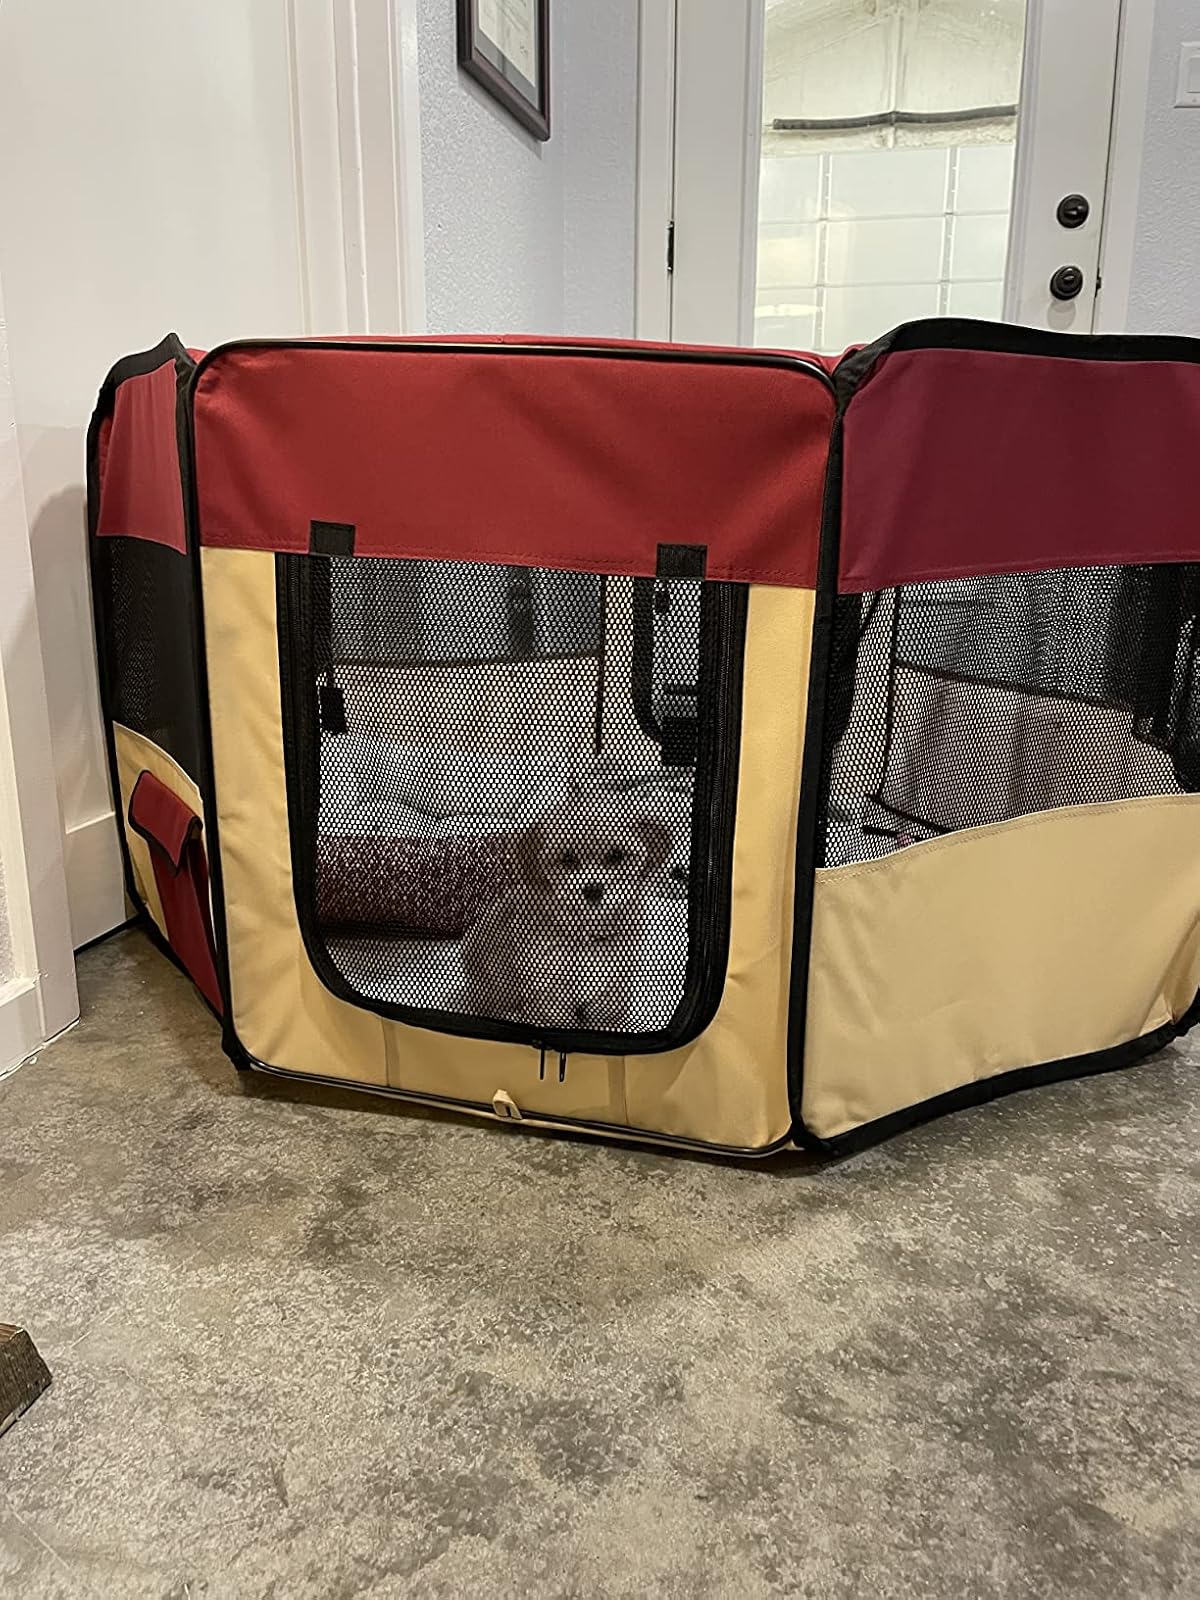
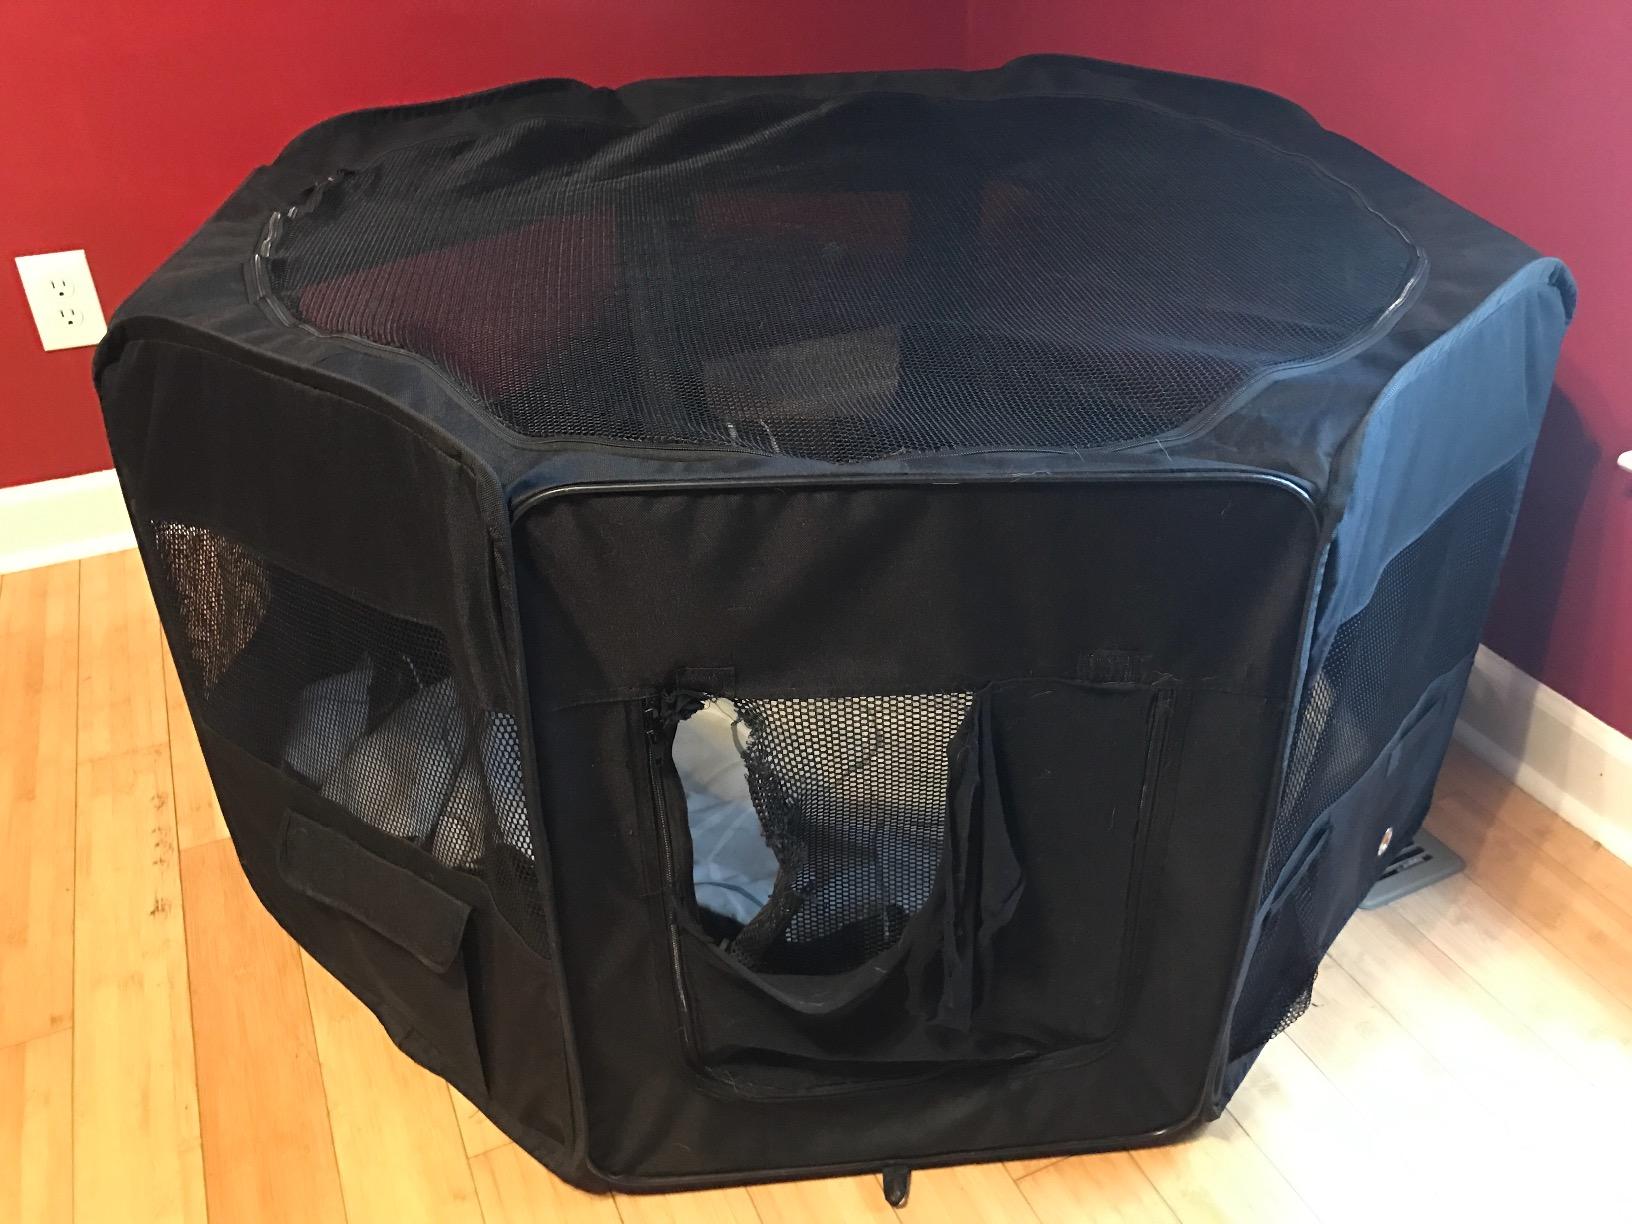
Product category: items_kennel
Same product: no